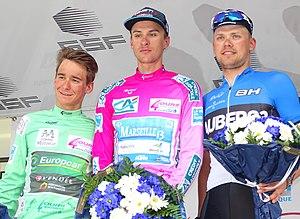
La saison 2015 de l'équipe cycliste Auber 93 est la vingt-deuxième de cette équipe.
Les Quatre Jours de Dunkerque-Grand Prix des Hauts de France est une course cycliste par étapes organisée dans la région Hauts-de-France.
Bryan Coquard, né le 25 avril 1992 à Saint-Nazaire, est un coureur cycliste français, membre de l'équipe B&B Hotels-Vital Concept. Il prend part à des compétitions sur piste et sur route. Il a notamment été médaillé d'argent de l'omnium aux Jeux olympiques de 2012 et champion du monde de l'américaine en 2015.
L'UCI Europe Tour 2015 est la onzième édition de l'UCI Europe Tour, l'un des cinq circuits continentaux de cyclisme de l'Union cycliste internationale. Il est composé d'environ 400 compétitions organisées du 29 janvier au 8 novembre 2015 en Europe.
La saison 2015 de l'équipe cycliste Europcar est la seizième de cette équipe, lancée en 2000 et dirigée par Jean-René Bernaudeau. En tant qu'équipe continentale professionnelle, l'équipe peut participer aux compétitions des circuits continentaux du Challenge de Majorque en janvier jusqu'au Tour d'Aegean en novembre. Parallèlement au Continental Tour, l'équipe Europcar peut-être invitée sur certaines épreuves de l'UCI ProTour.